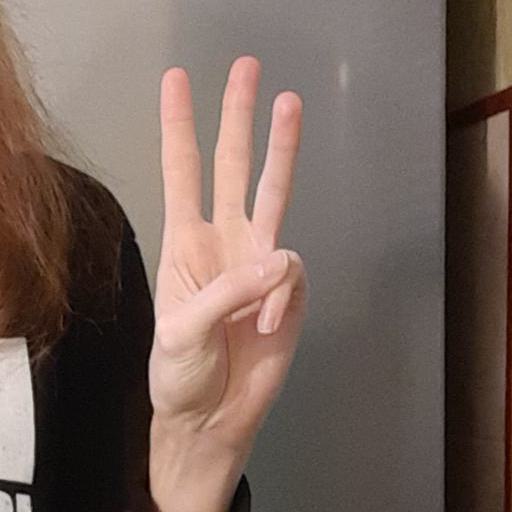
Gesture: three